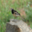
Label: bird